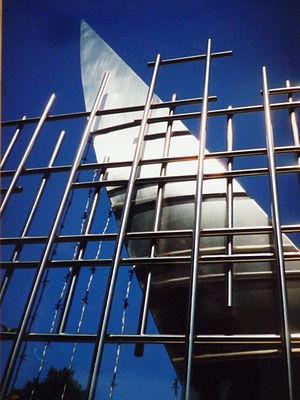
Le palais Carnolès est situé avenue de la Madone à Menton. Ancienne résidence d'été des princes Grimaldi de Monaco, où est installé le musée des beaux-arts de la ville, son parc botanique abrite la plus importante collection d’agrumes d’Europe.